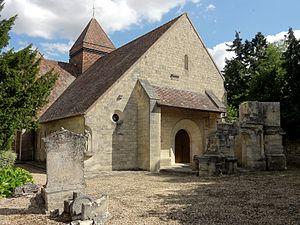
Vue depuis le nord-ouest.
L'église Saint-André est une église catholique paroissiale située à Moussy, en France. C'est l'une des églises romanes les plus archaïques du Vexin français, et l'une des rares qui ne furent pas construites à vaisseau unique, et dont le transept d'origine s'est conservé. Ses deux croisillons sont munis de petites absidioles. Le voûtement fait appel aux trois principales techniques qui ont cours à l'époque romane : la voûte d'arêtes pour la croisée du transept ; la voûte en berceau pour les croisillons et les absidioles ; et la voûte en cul-de-four pour l'abside. L'église est inscrite aux monuments historiques par arrêté du 16 juin 1926. La nef unique, simplement plafonnée, et le clocher-porche de la Renaissance du troisième quart du XVIᵉ siècle sont détruits par les bombardements alliés en 1944, qui visent les V1 allemands dissimulés dans les carrières souterraines de Nucourt. Ne restent que le portail Renaissance et le mur méridional de la base du clocher. L'église reste ensuite à l'abandon pendant une quinzaine d'années.
Cette liste recense les monuments historiques du département du Val-d'Oise, en France.
Moussy est une commune française située dans le département du Val-d'Oise en région Île-de-France.